Anglo-American cable chess matches

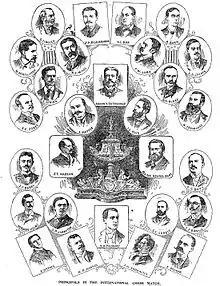
Principals in the 1896 international chess cable match along with the $800 Sir George Newnes Cup

The first match of the series was held 13–14 March 1896. The United States team had white on the odd-numbered boards and the British team had white on the even-numbered boards. The United States team won by a single game.